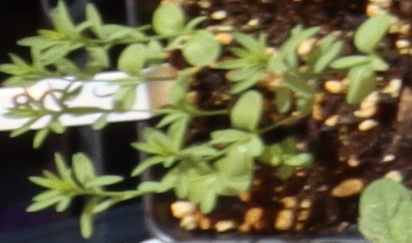
Label: Flax